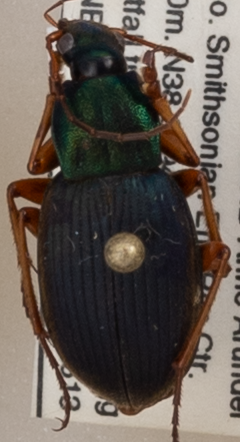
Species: Chlaenius aestivus
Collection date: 2021-05-13
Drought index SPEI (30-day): -1.038
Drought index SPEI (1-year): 1.69
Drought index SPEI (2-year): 1.19